Cosmetic surgery in Australia

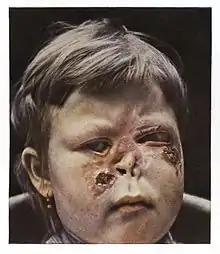
Ill shaped nose of a young girl suffering from syphilis.

The history of cosmetic surgery can be linked back to that of plastic surgery, as the debate persists, around the blurred lines of the two. Plastic surgery originated in 600 BC when Hindu surgeons performed rhinoplasty with the use of segments of cheek tissue.